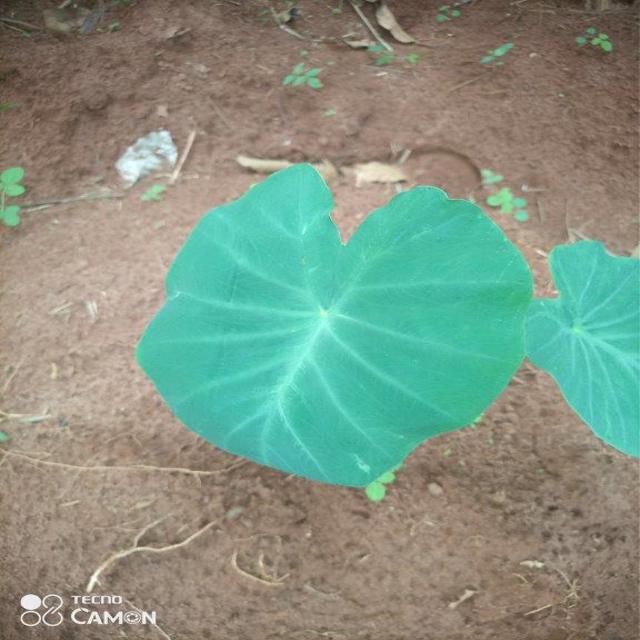
Label: Healthy